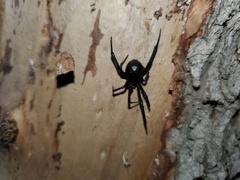
Species: Lactrodectus_hesperus